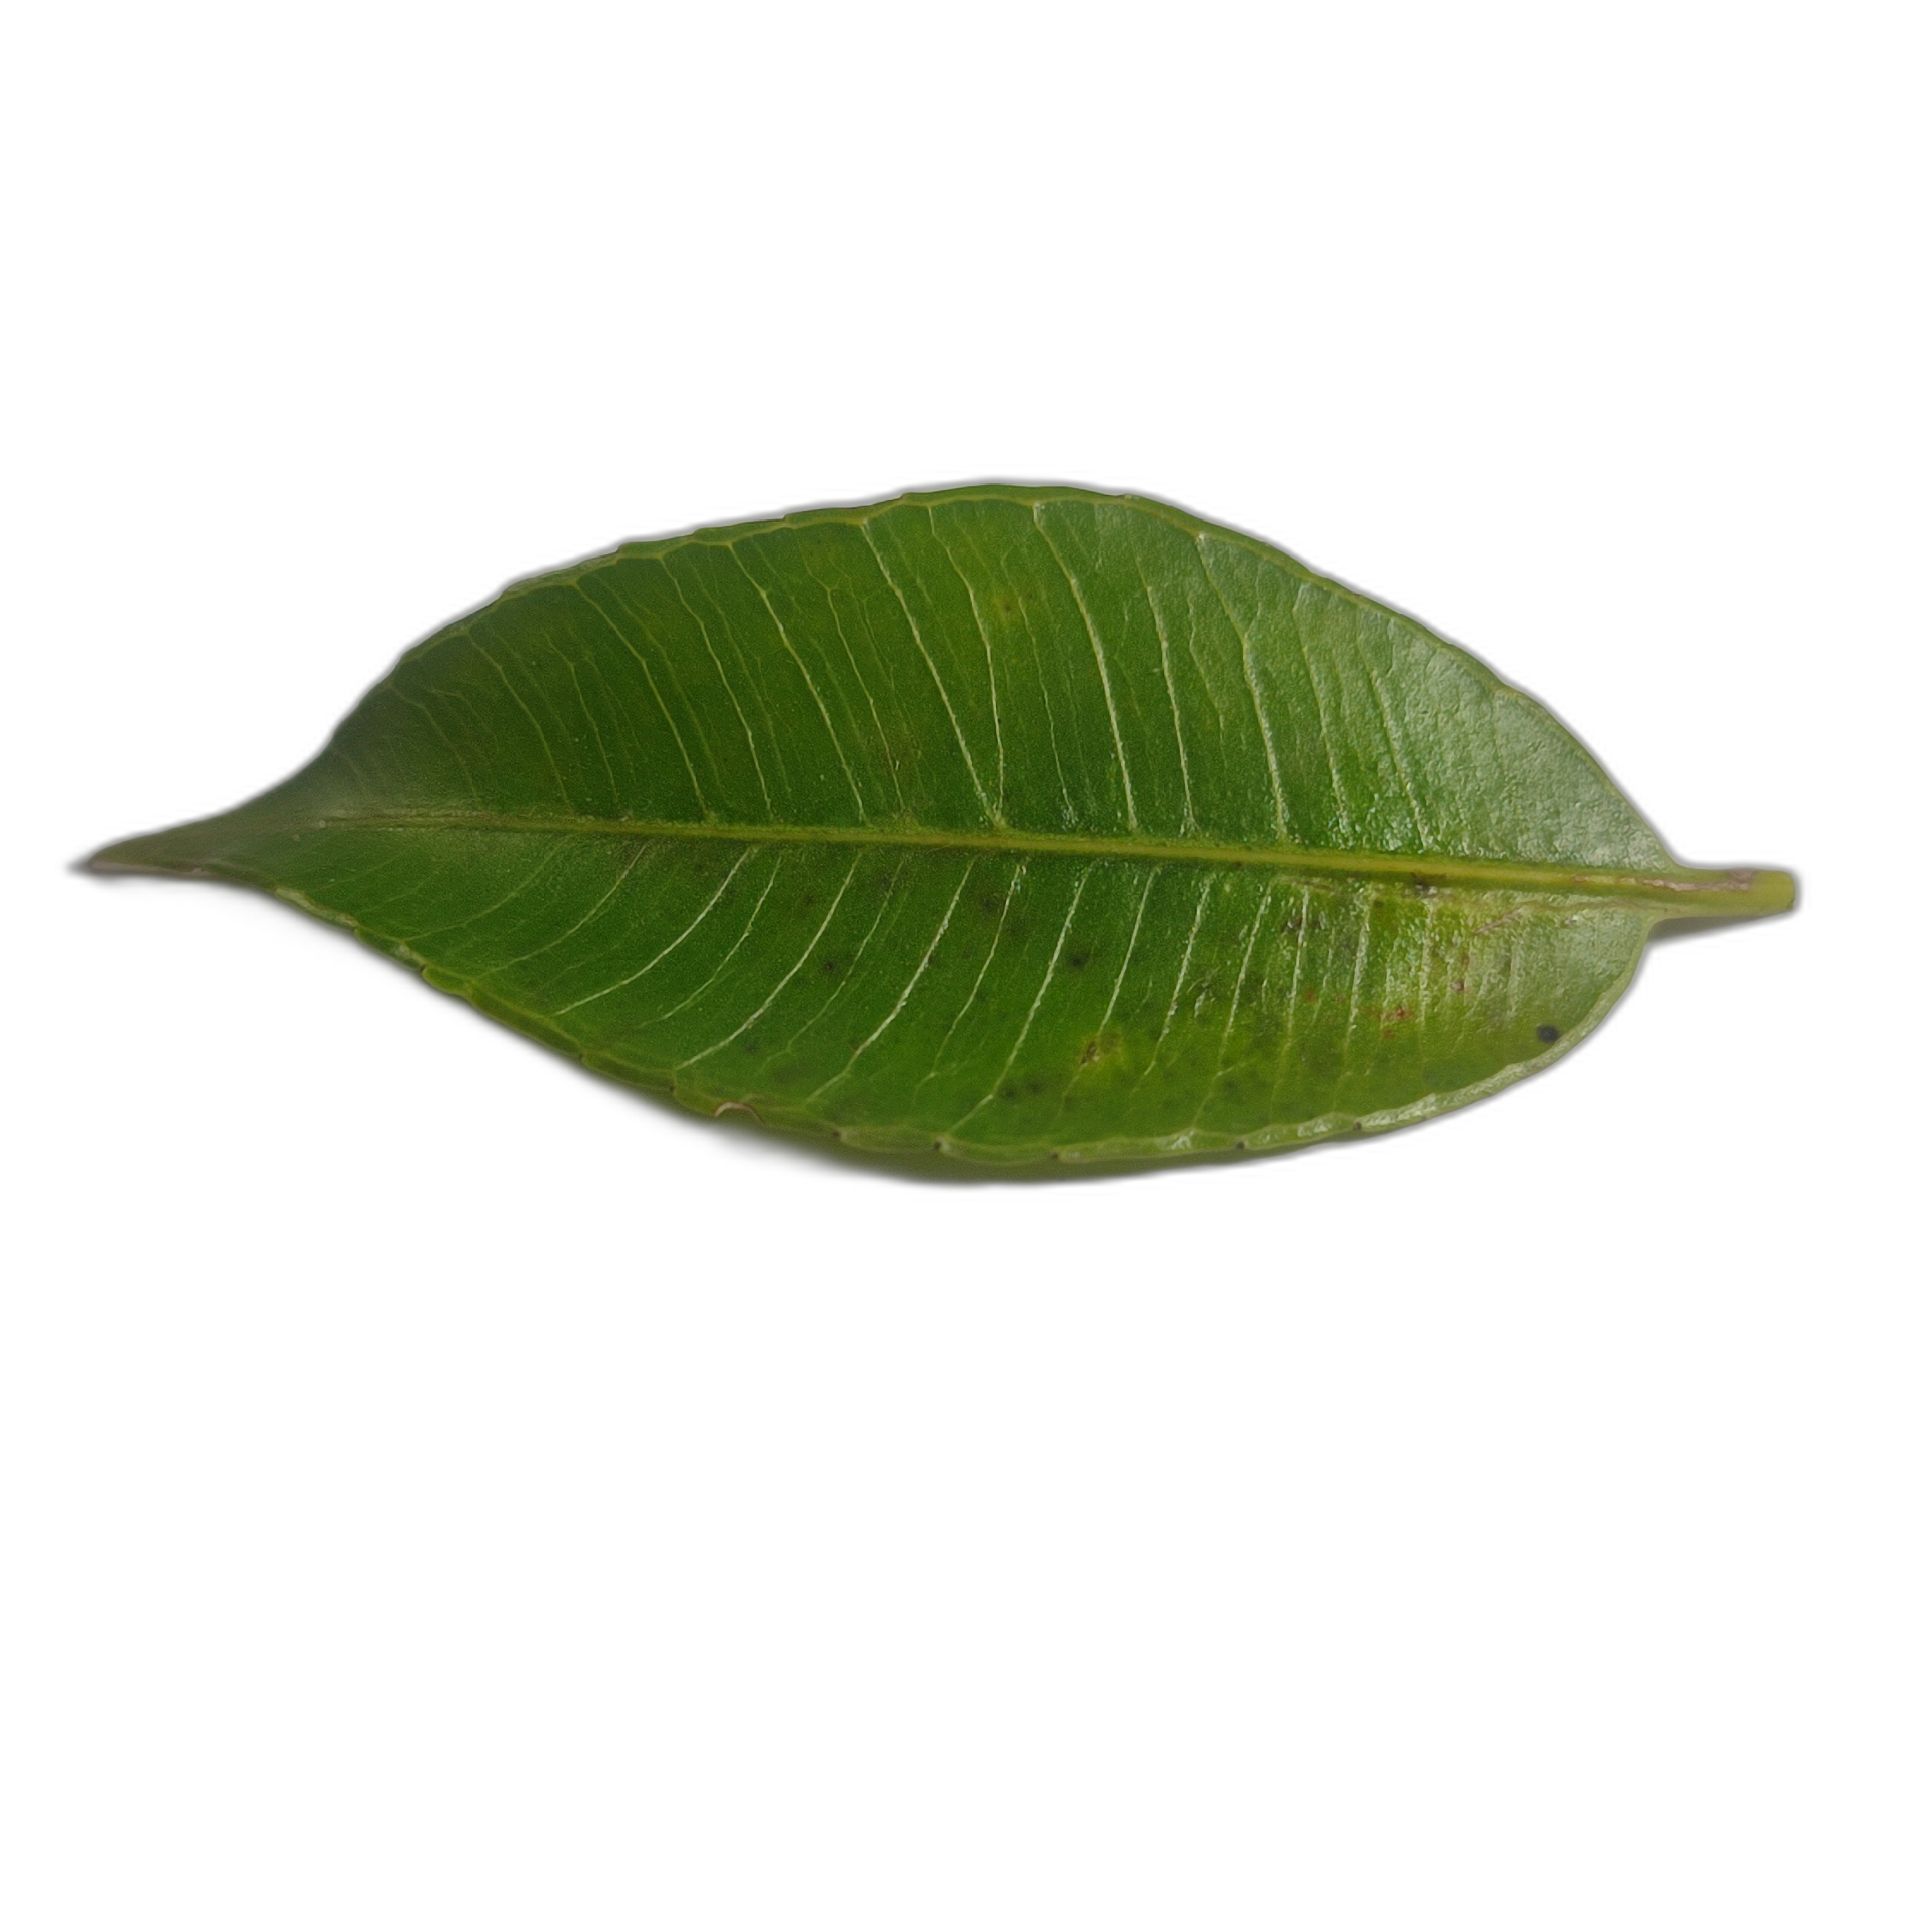
Label: healthy